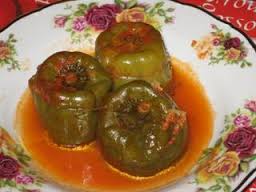
Yemek: biber_dolmasi